Nissan 370Z

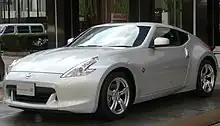
2008 Nissan Fairlady Z coupe

Almost every piece and component of the 370Z has been redesigned from the previous 350Z. The wheelbase is shorter at and an overall length shorter at . The overall width has been increased by , the rear track by , and overall height reduced by . The smaller exterior dimensions and use of more lightweight materials helped reduce weight.